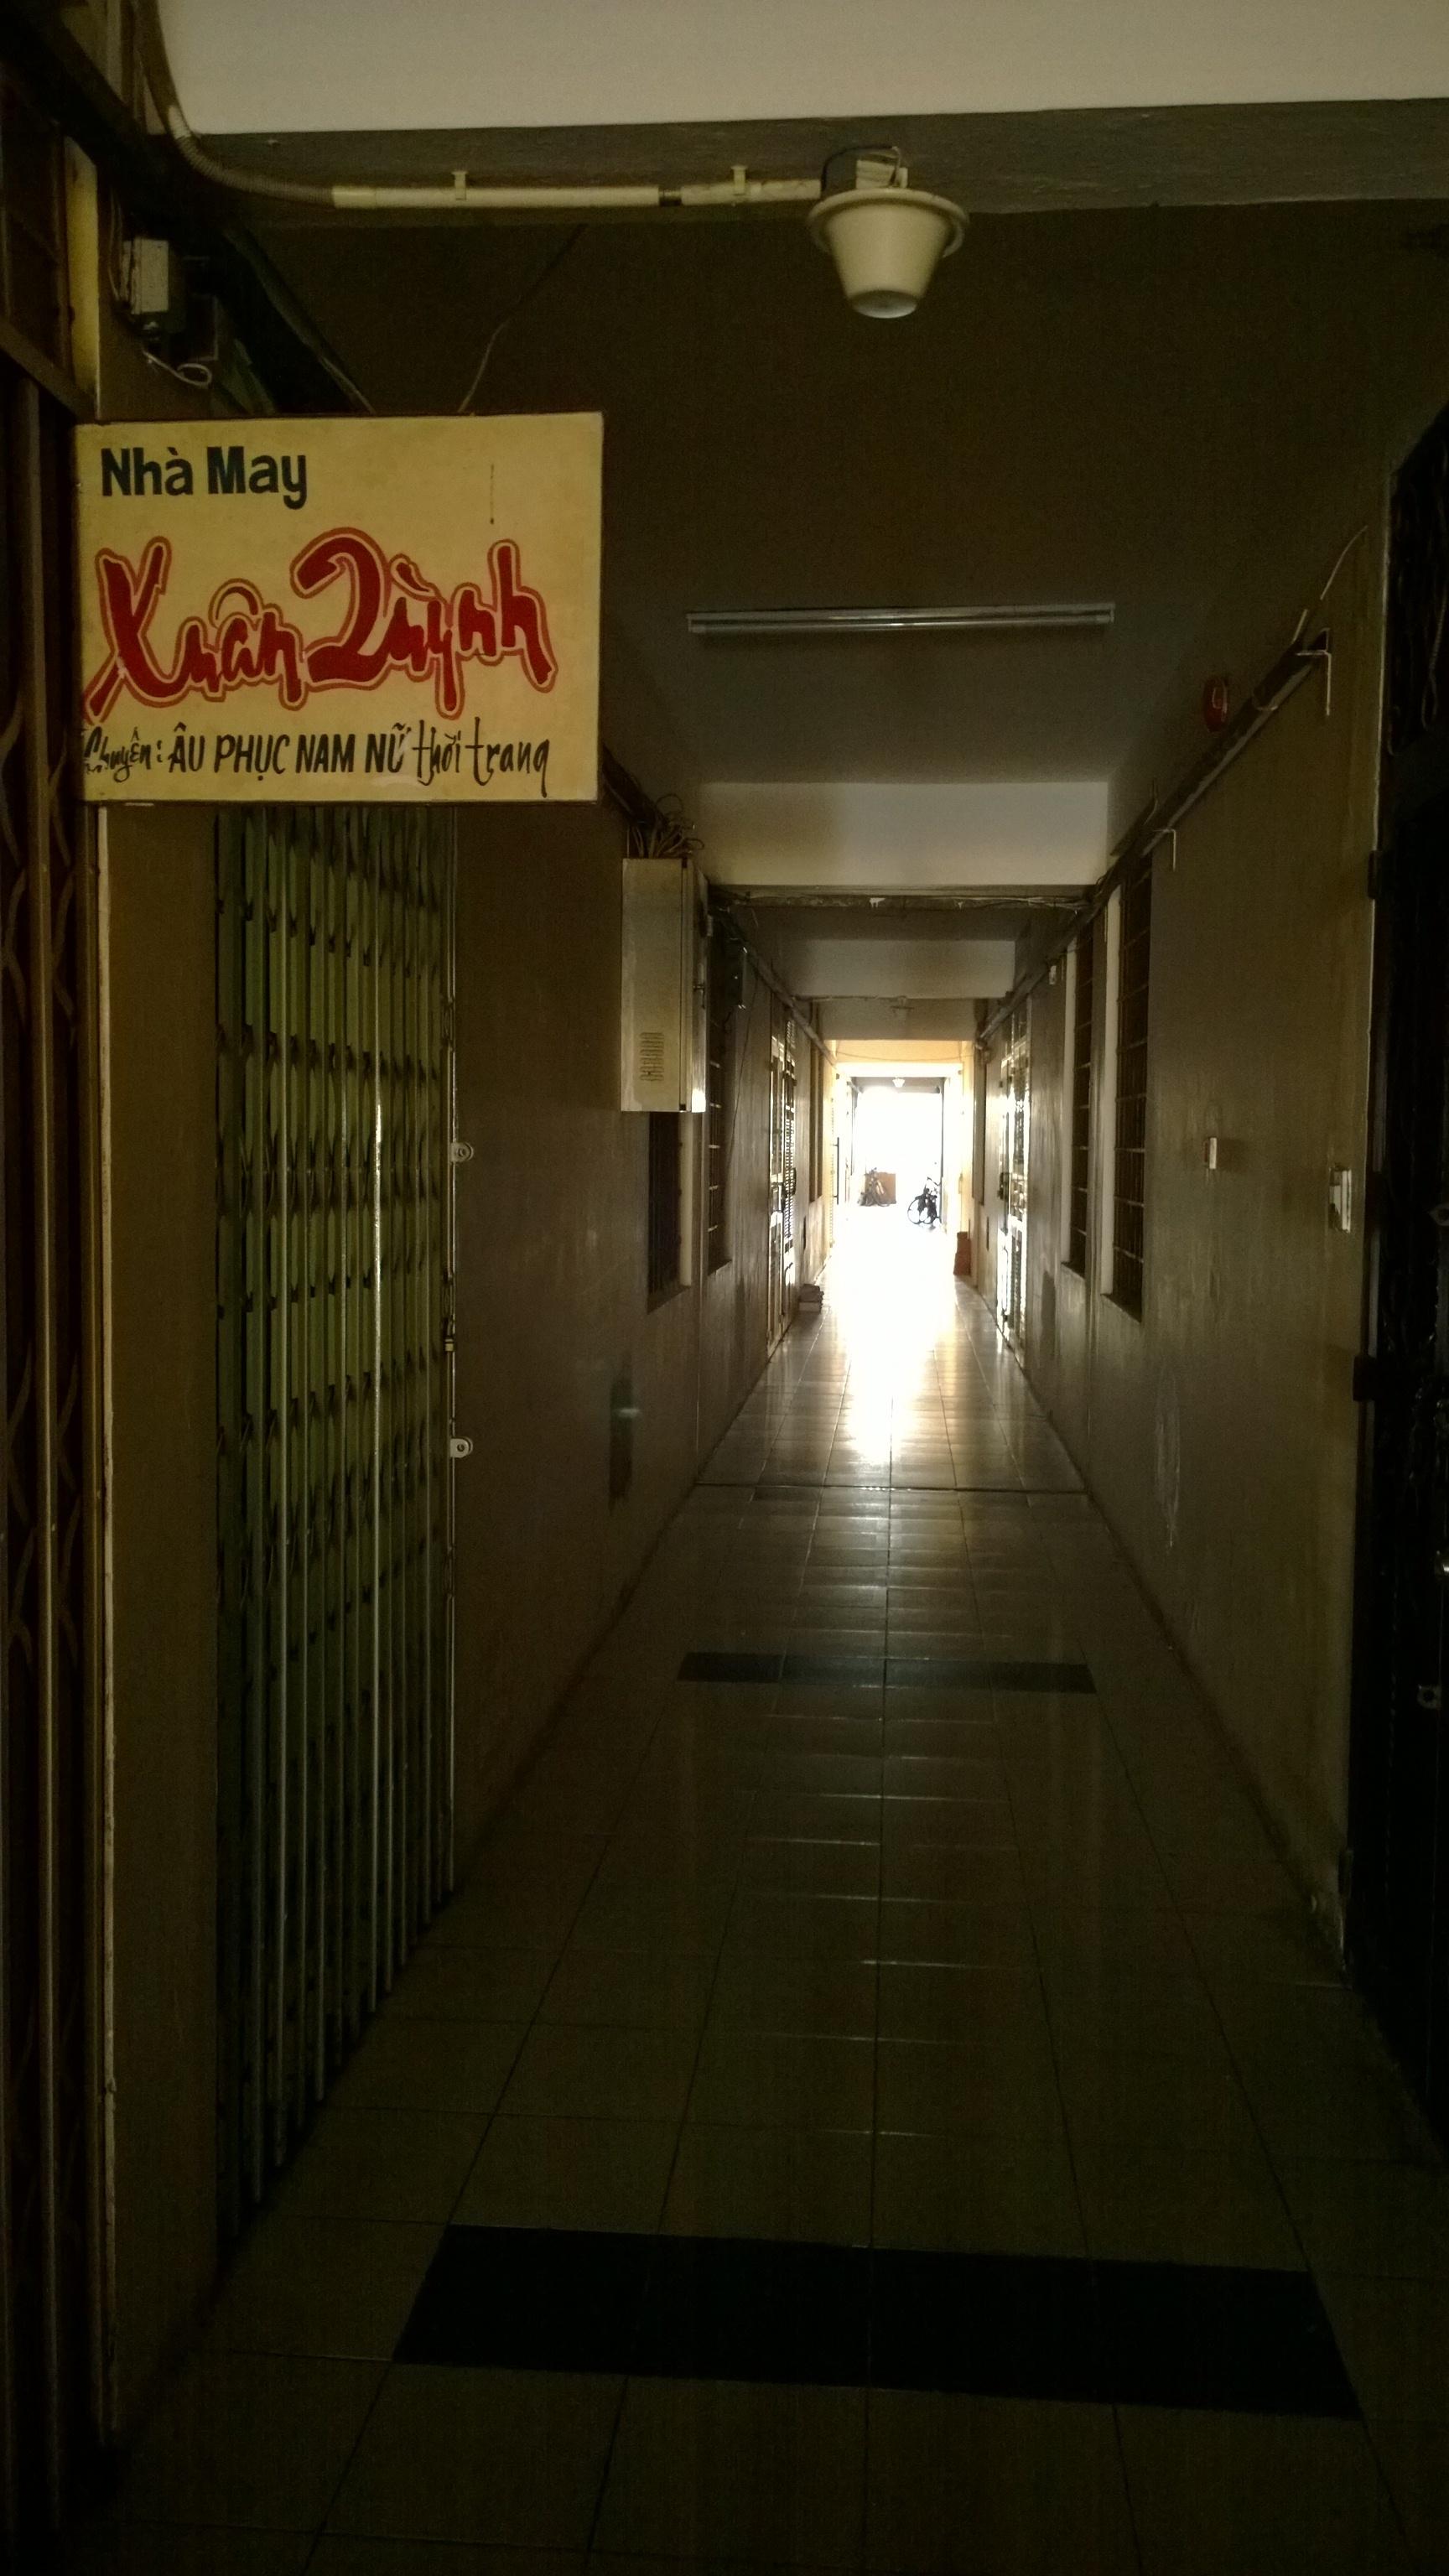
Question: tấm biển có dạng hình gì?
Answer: hình chữ nhật